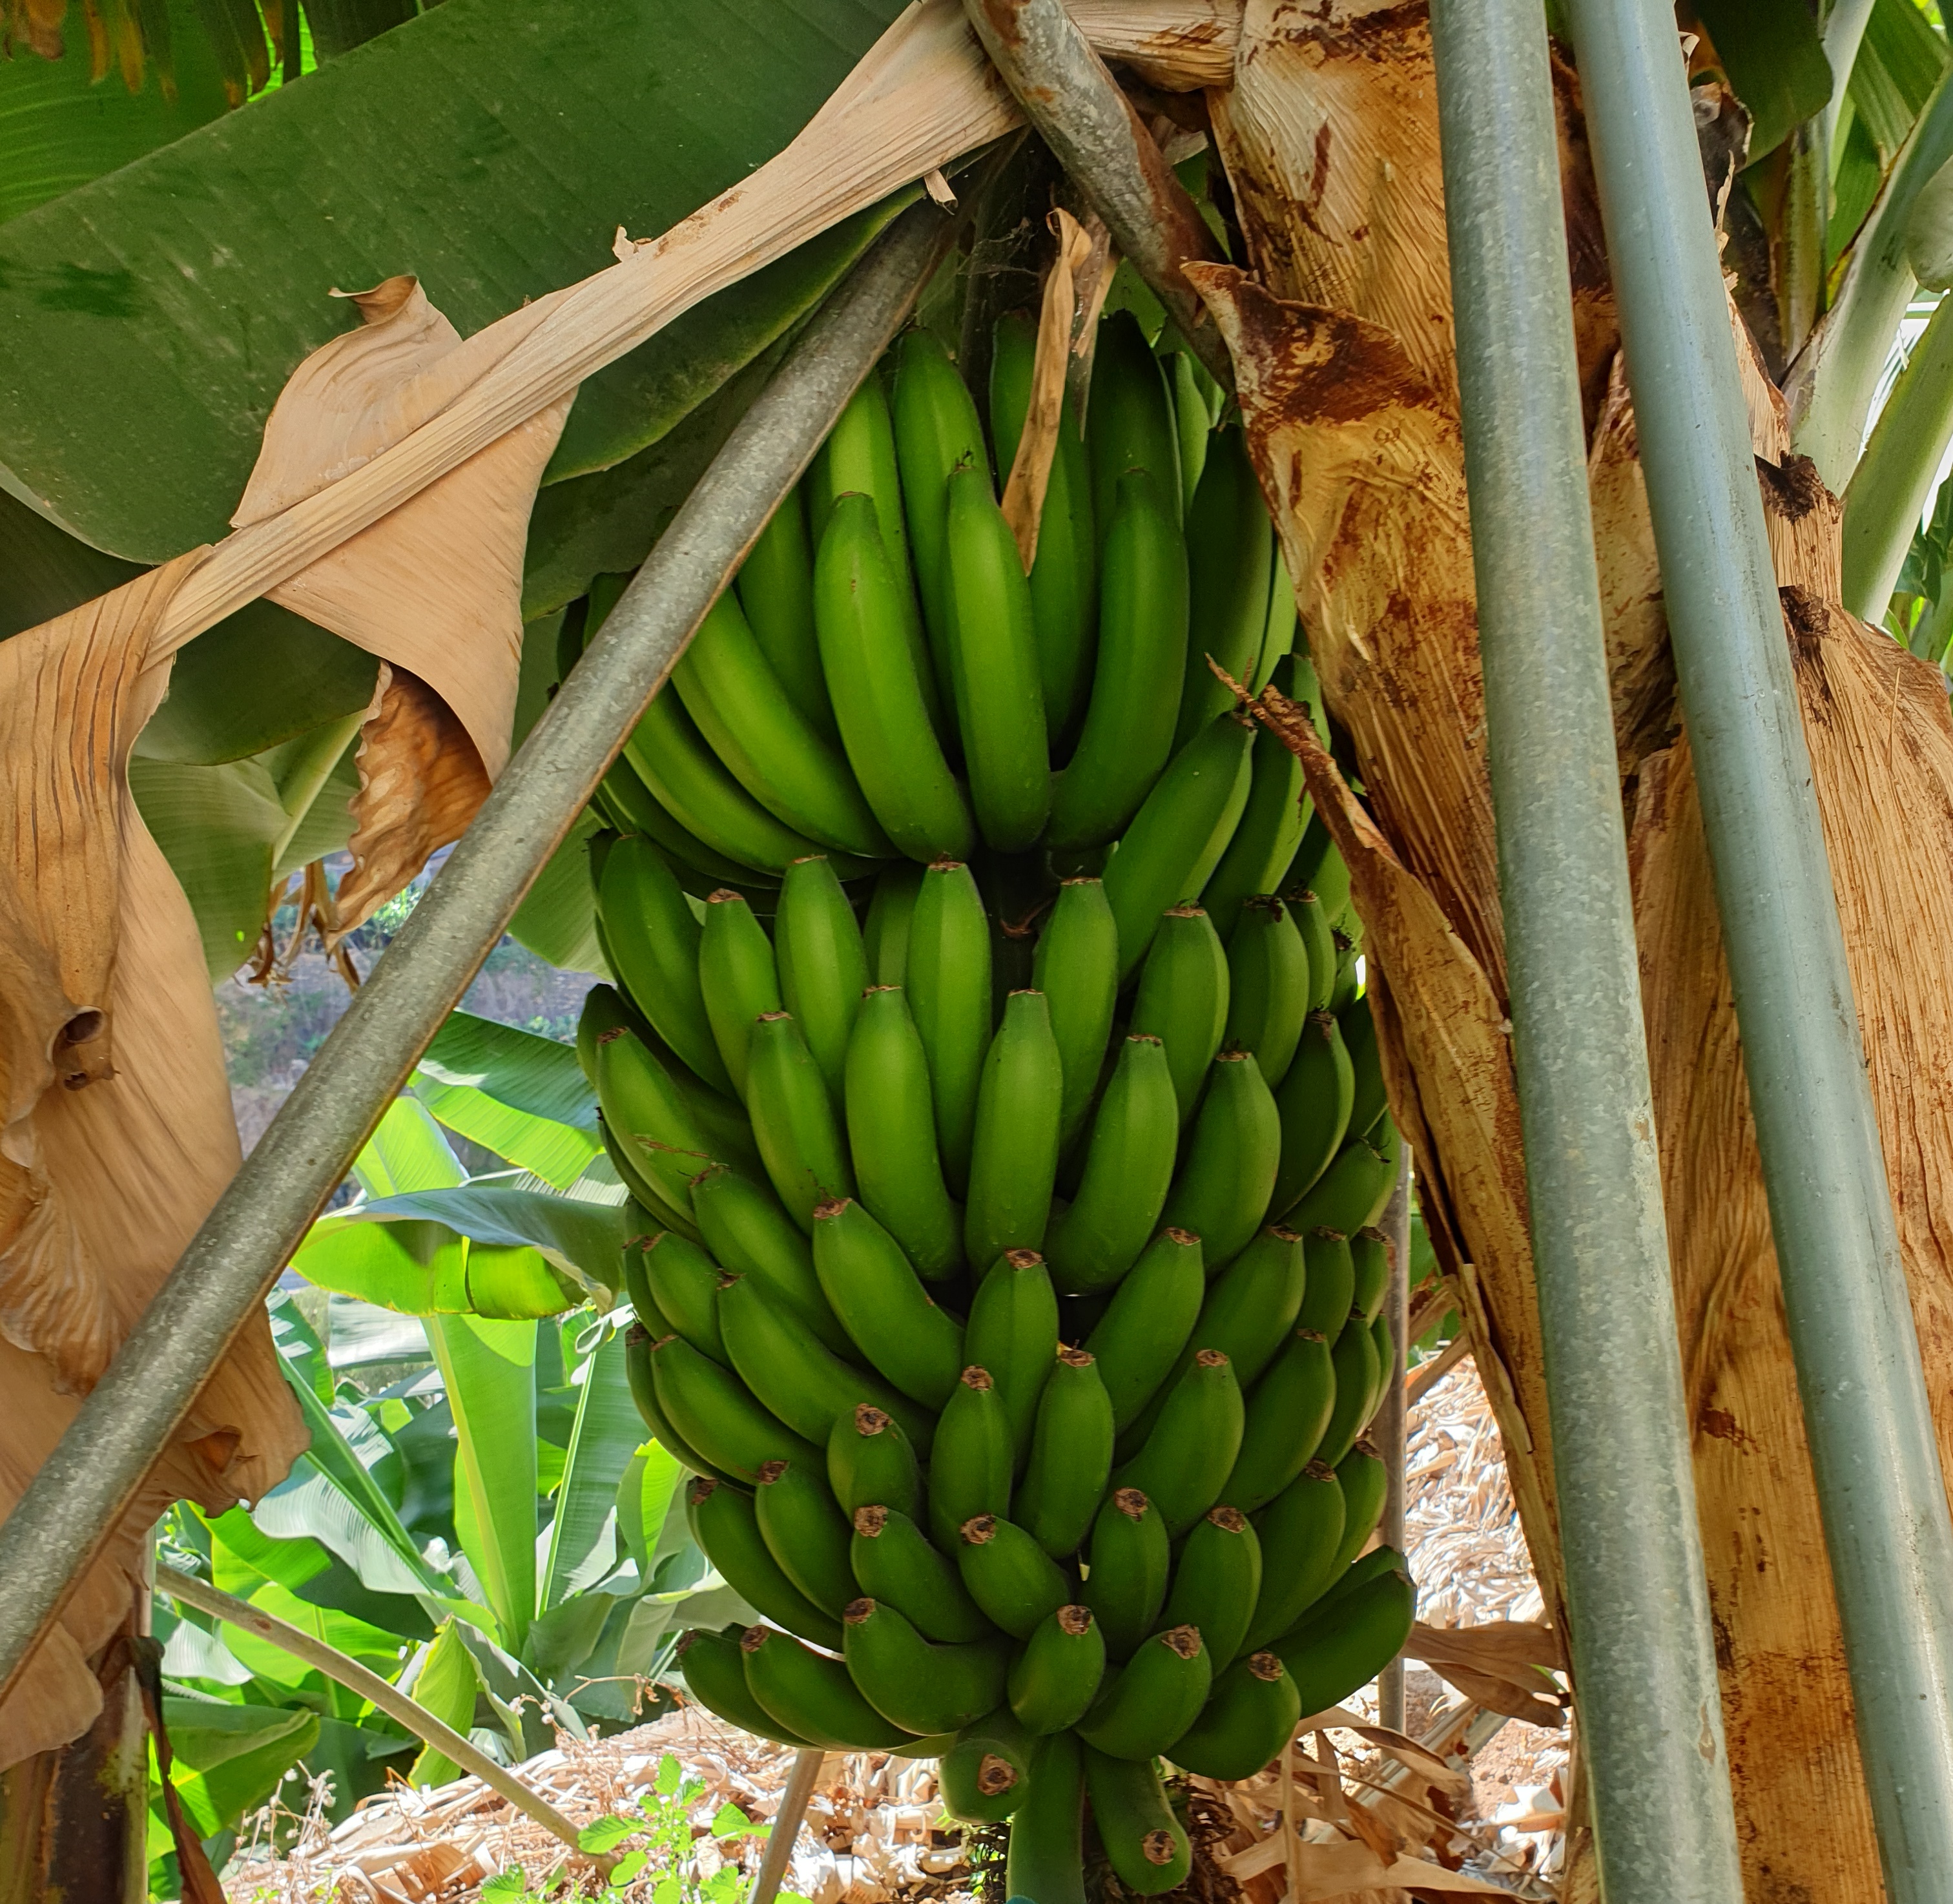
Label: Cut